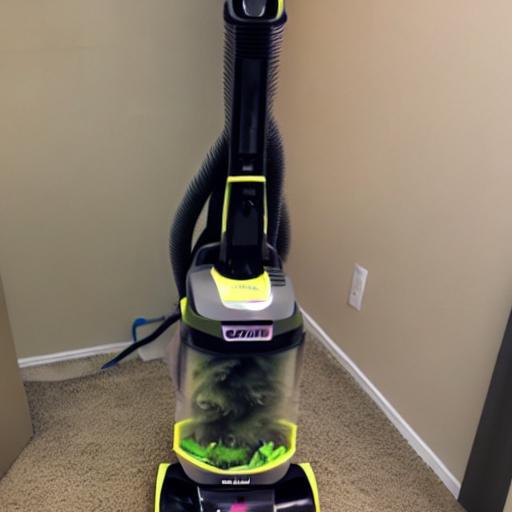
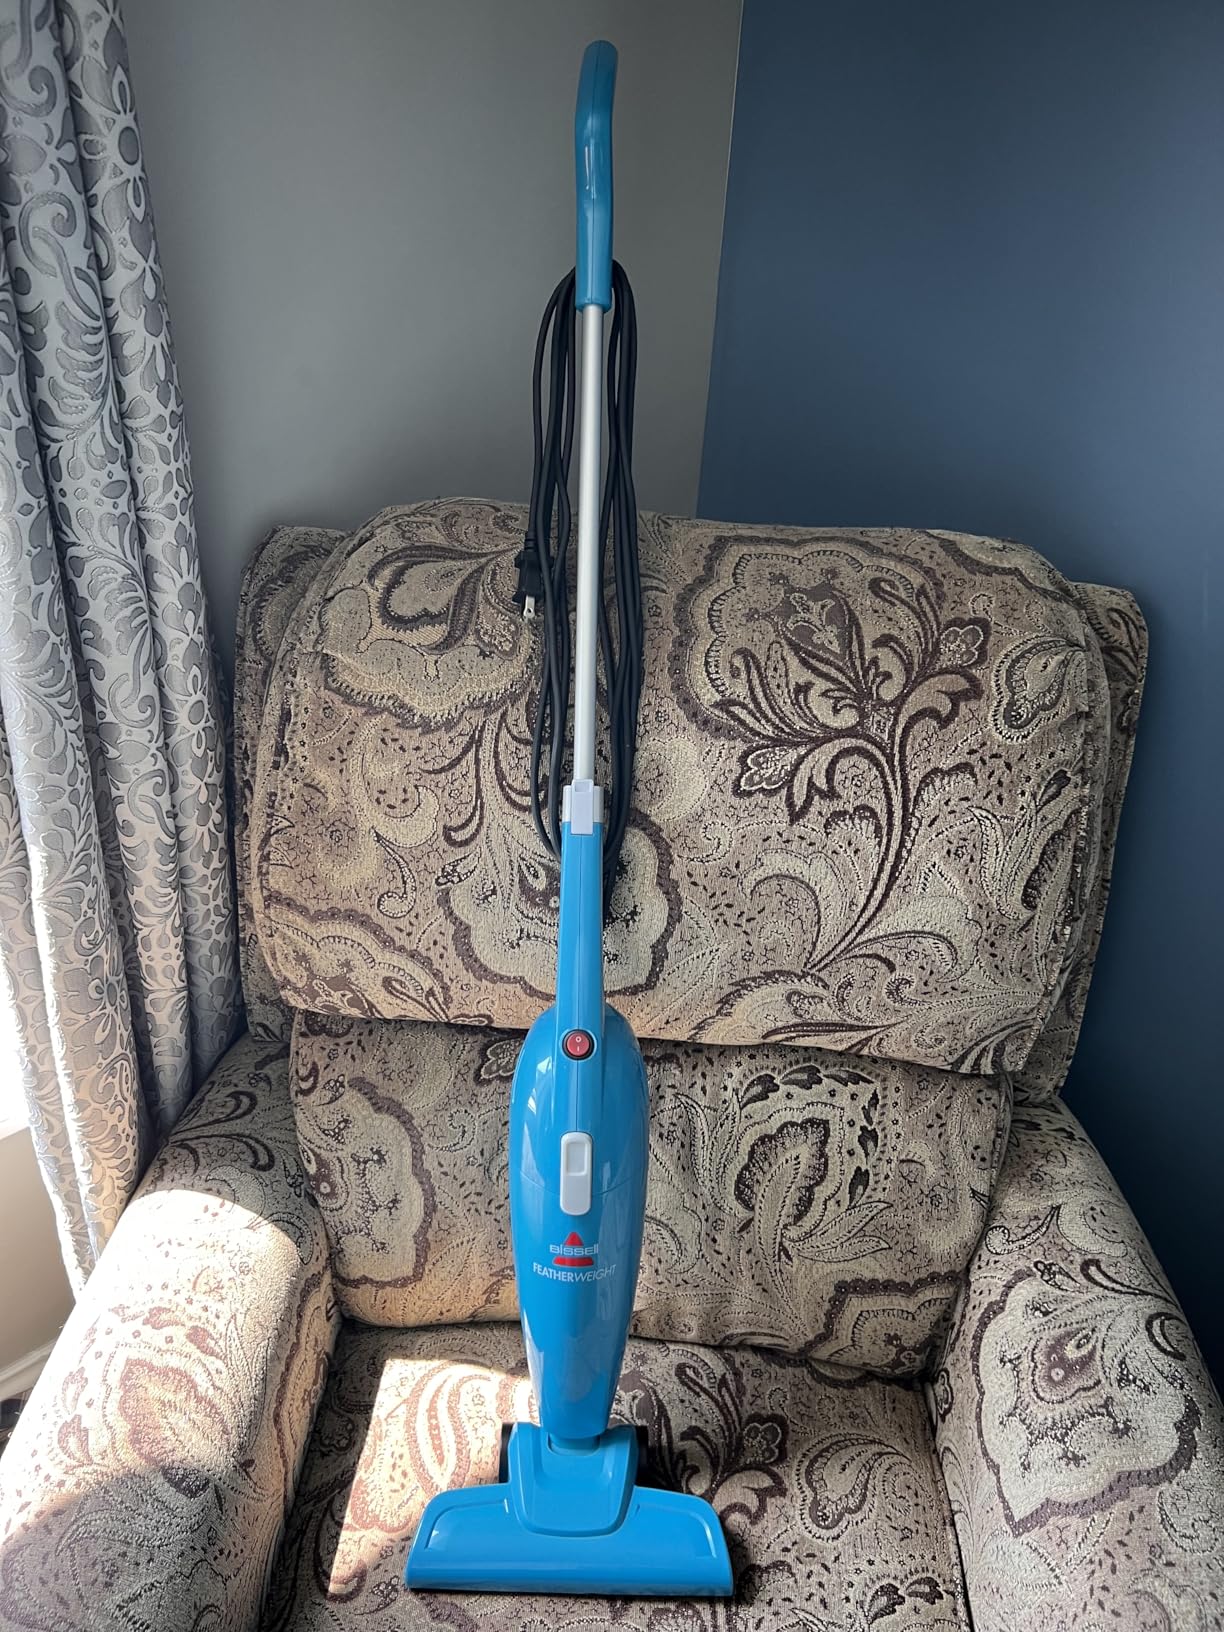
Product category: items_vacuum
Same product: no